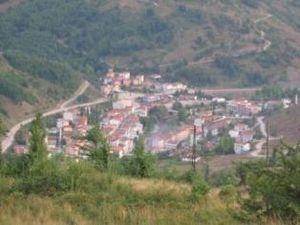
Şenpazar est une ville et un district de la province de Kastamonu dans la région de la mer Noire en Turquie.